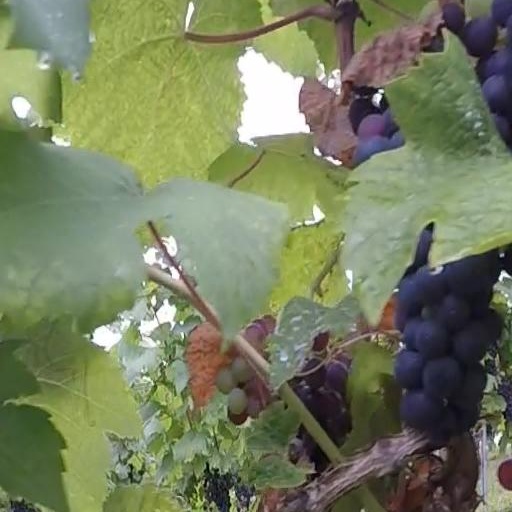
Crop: grape